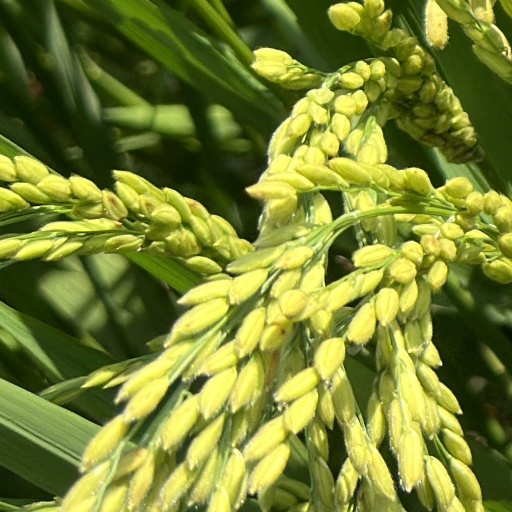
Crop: rice